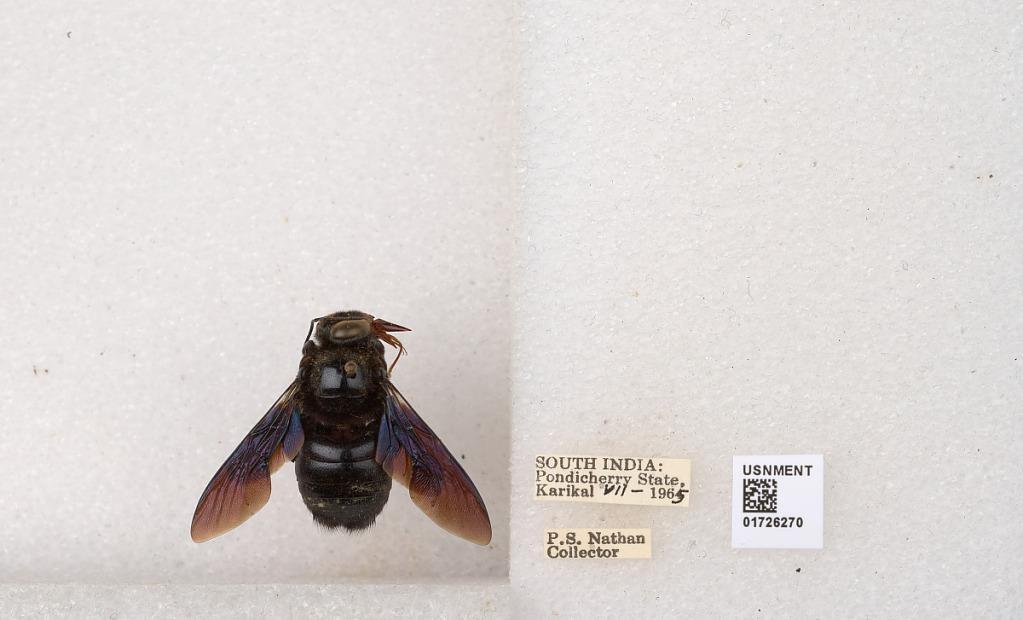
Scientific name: Xylocopa (Ctenoxylocopa) fenestrata (Fabricius)
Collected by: P. Nathan
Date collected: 1965-7-1
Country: India
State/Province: Puducherry
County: Karaikal
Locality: Karikal